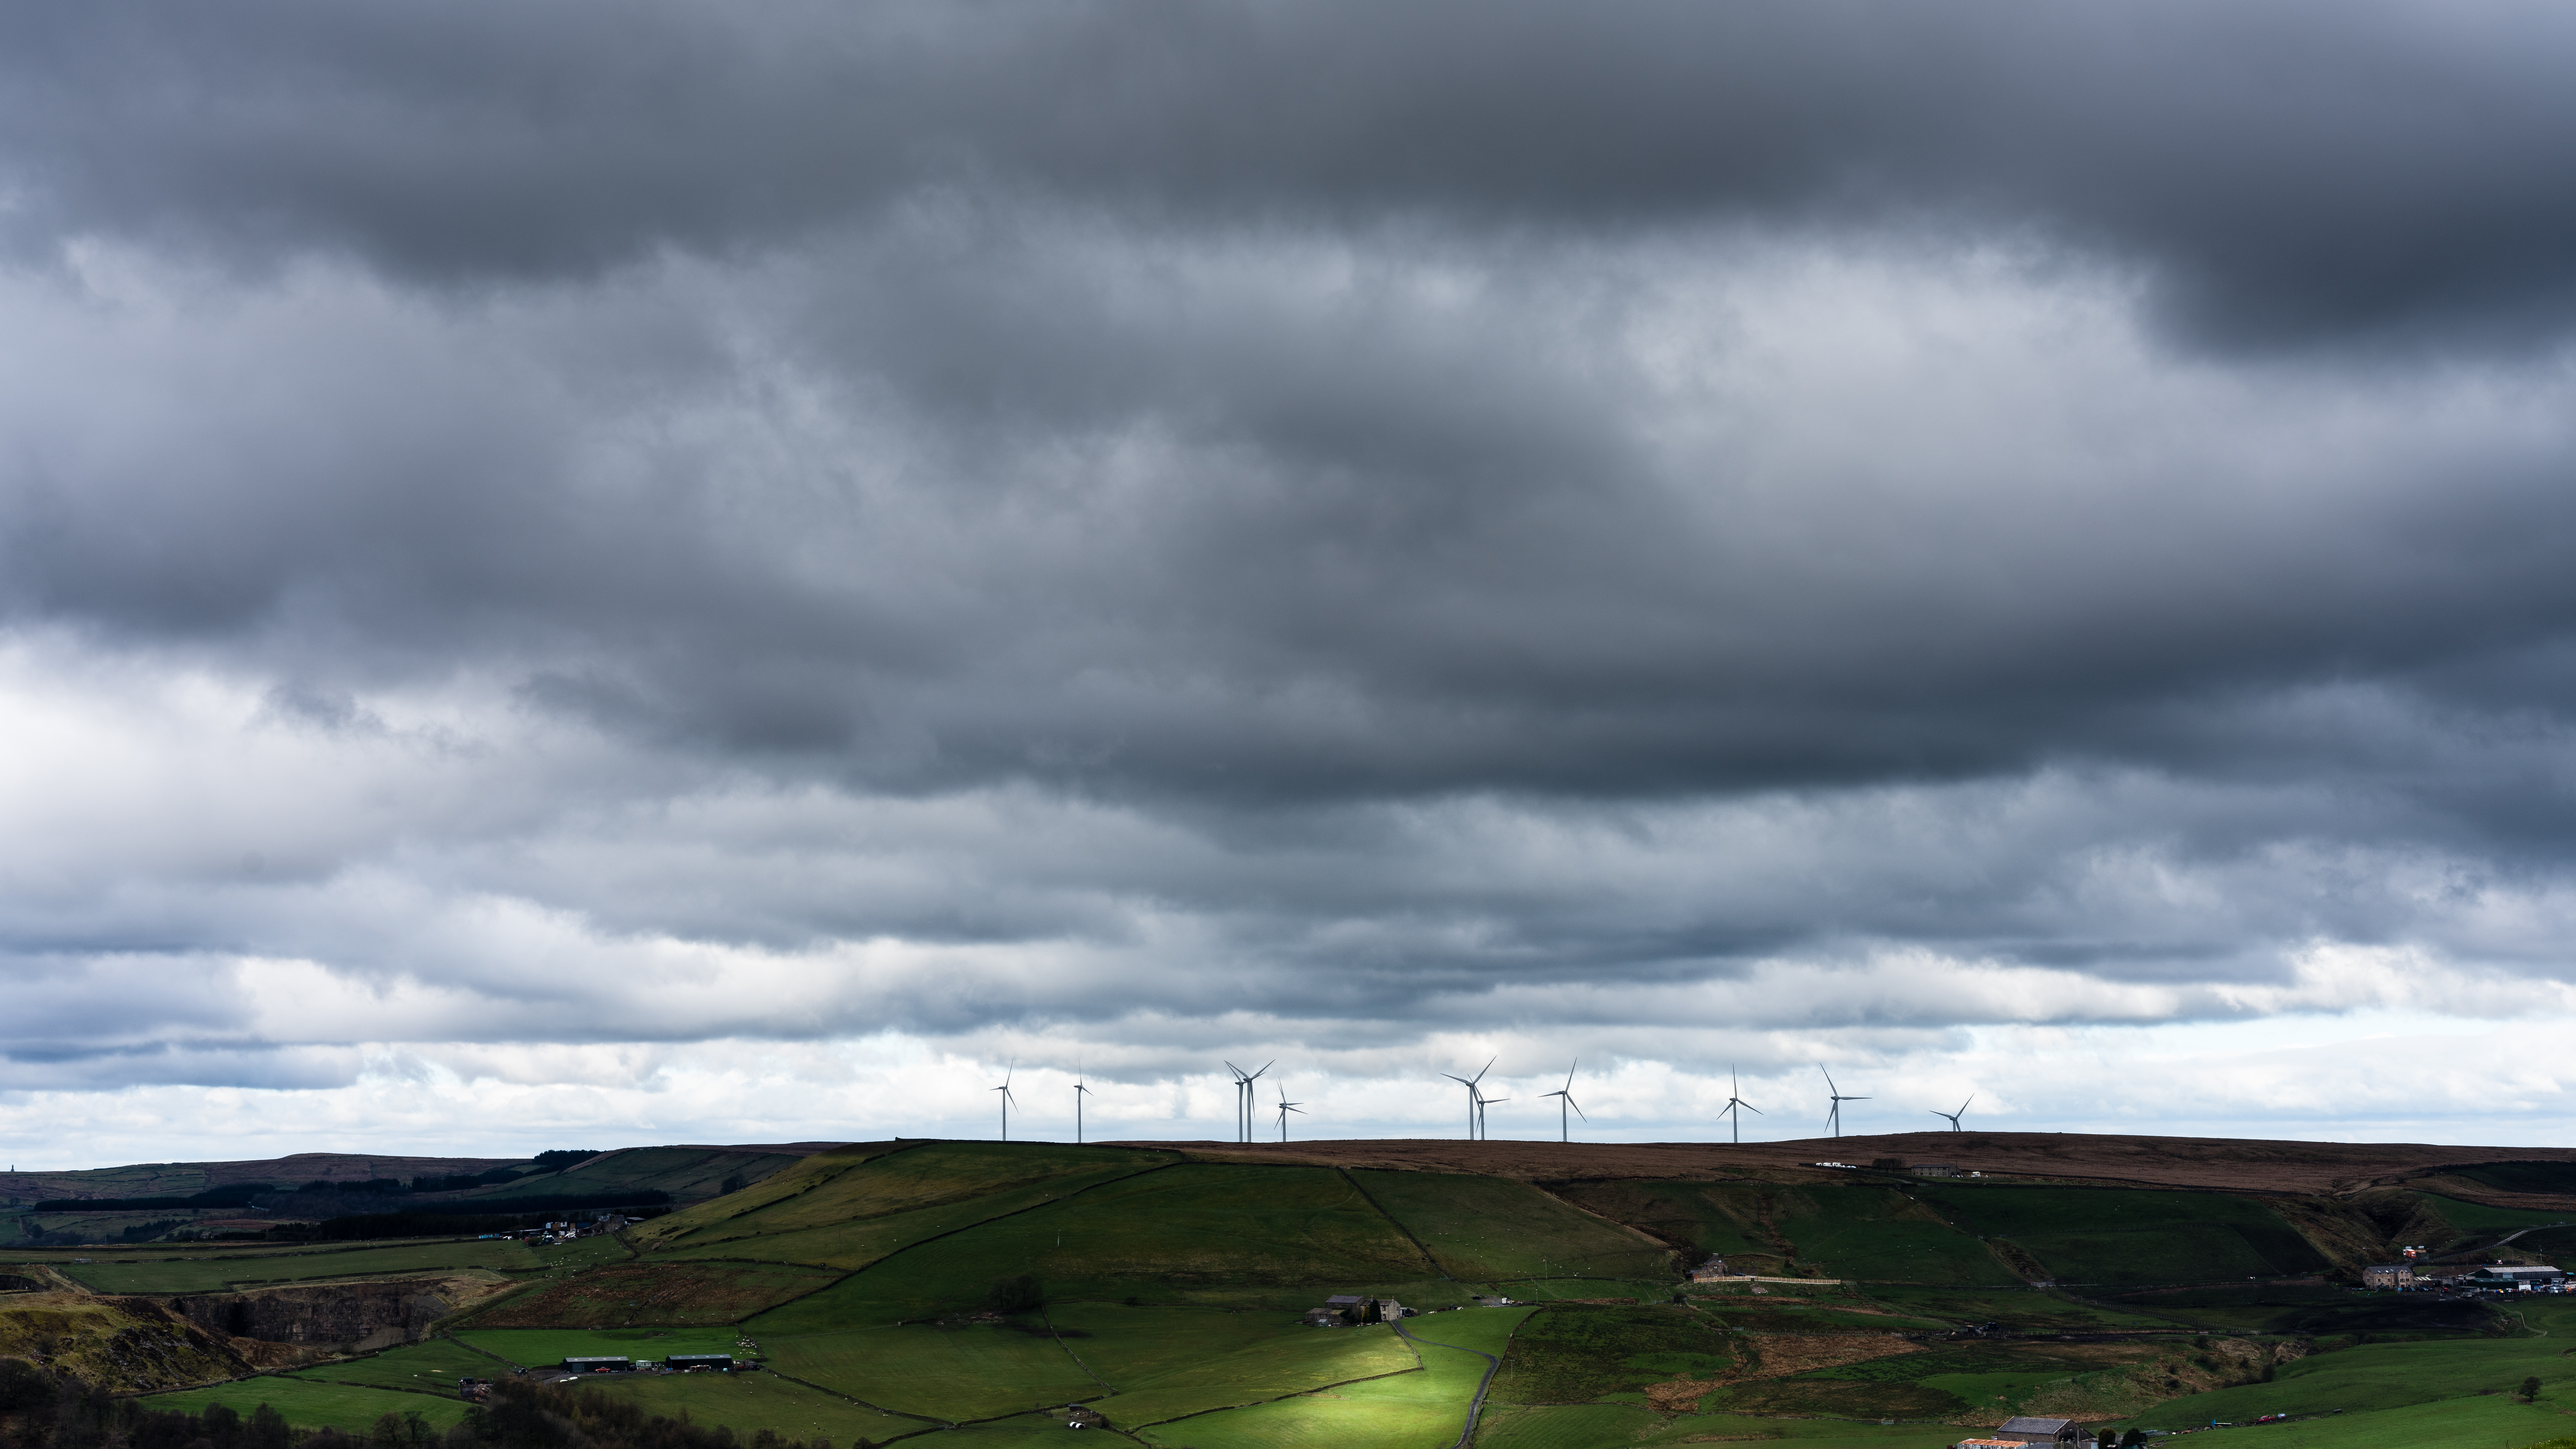
landscape, nature, grass, horizon, cloud, sky, sun, field, hill, wind, color, weather, storm, cumulus, plain, photos, lancashire, colour, hills, moors, rossendale, haslingden, turnbines, rural area, meteorological phenomenon, atmosphere of earth